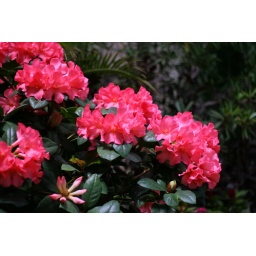
more pink flowers in wintergardens